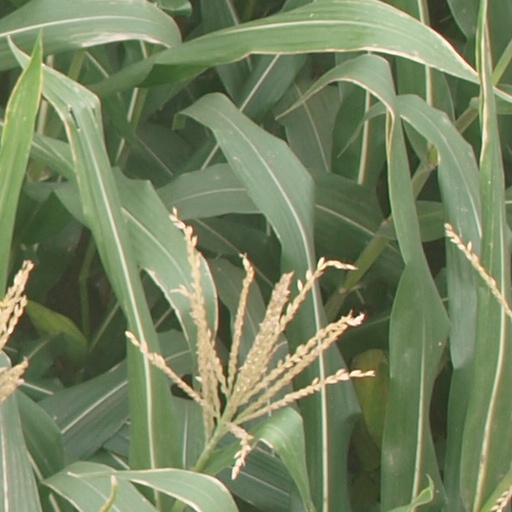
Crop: maize; corn